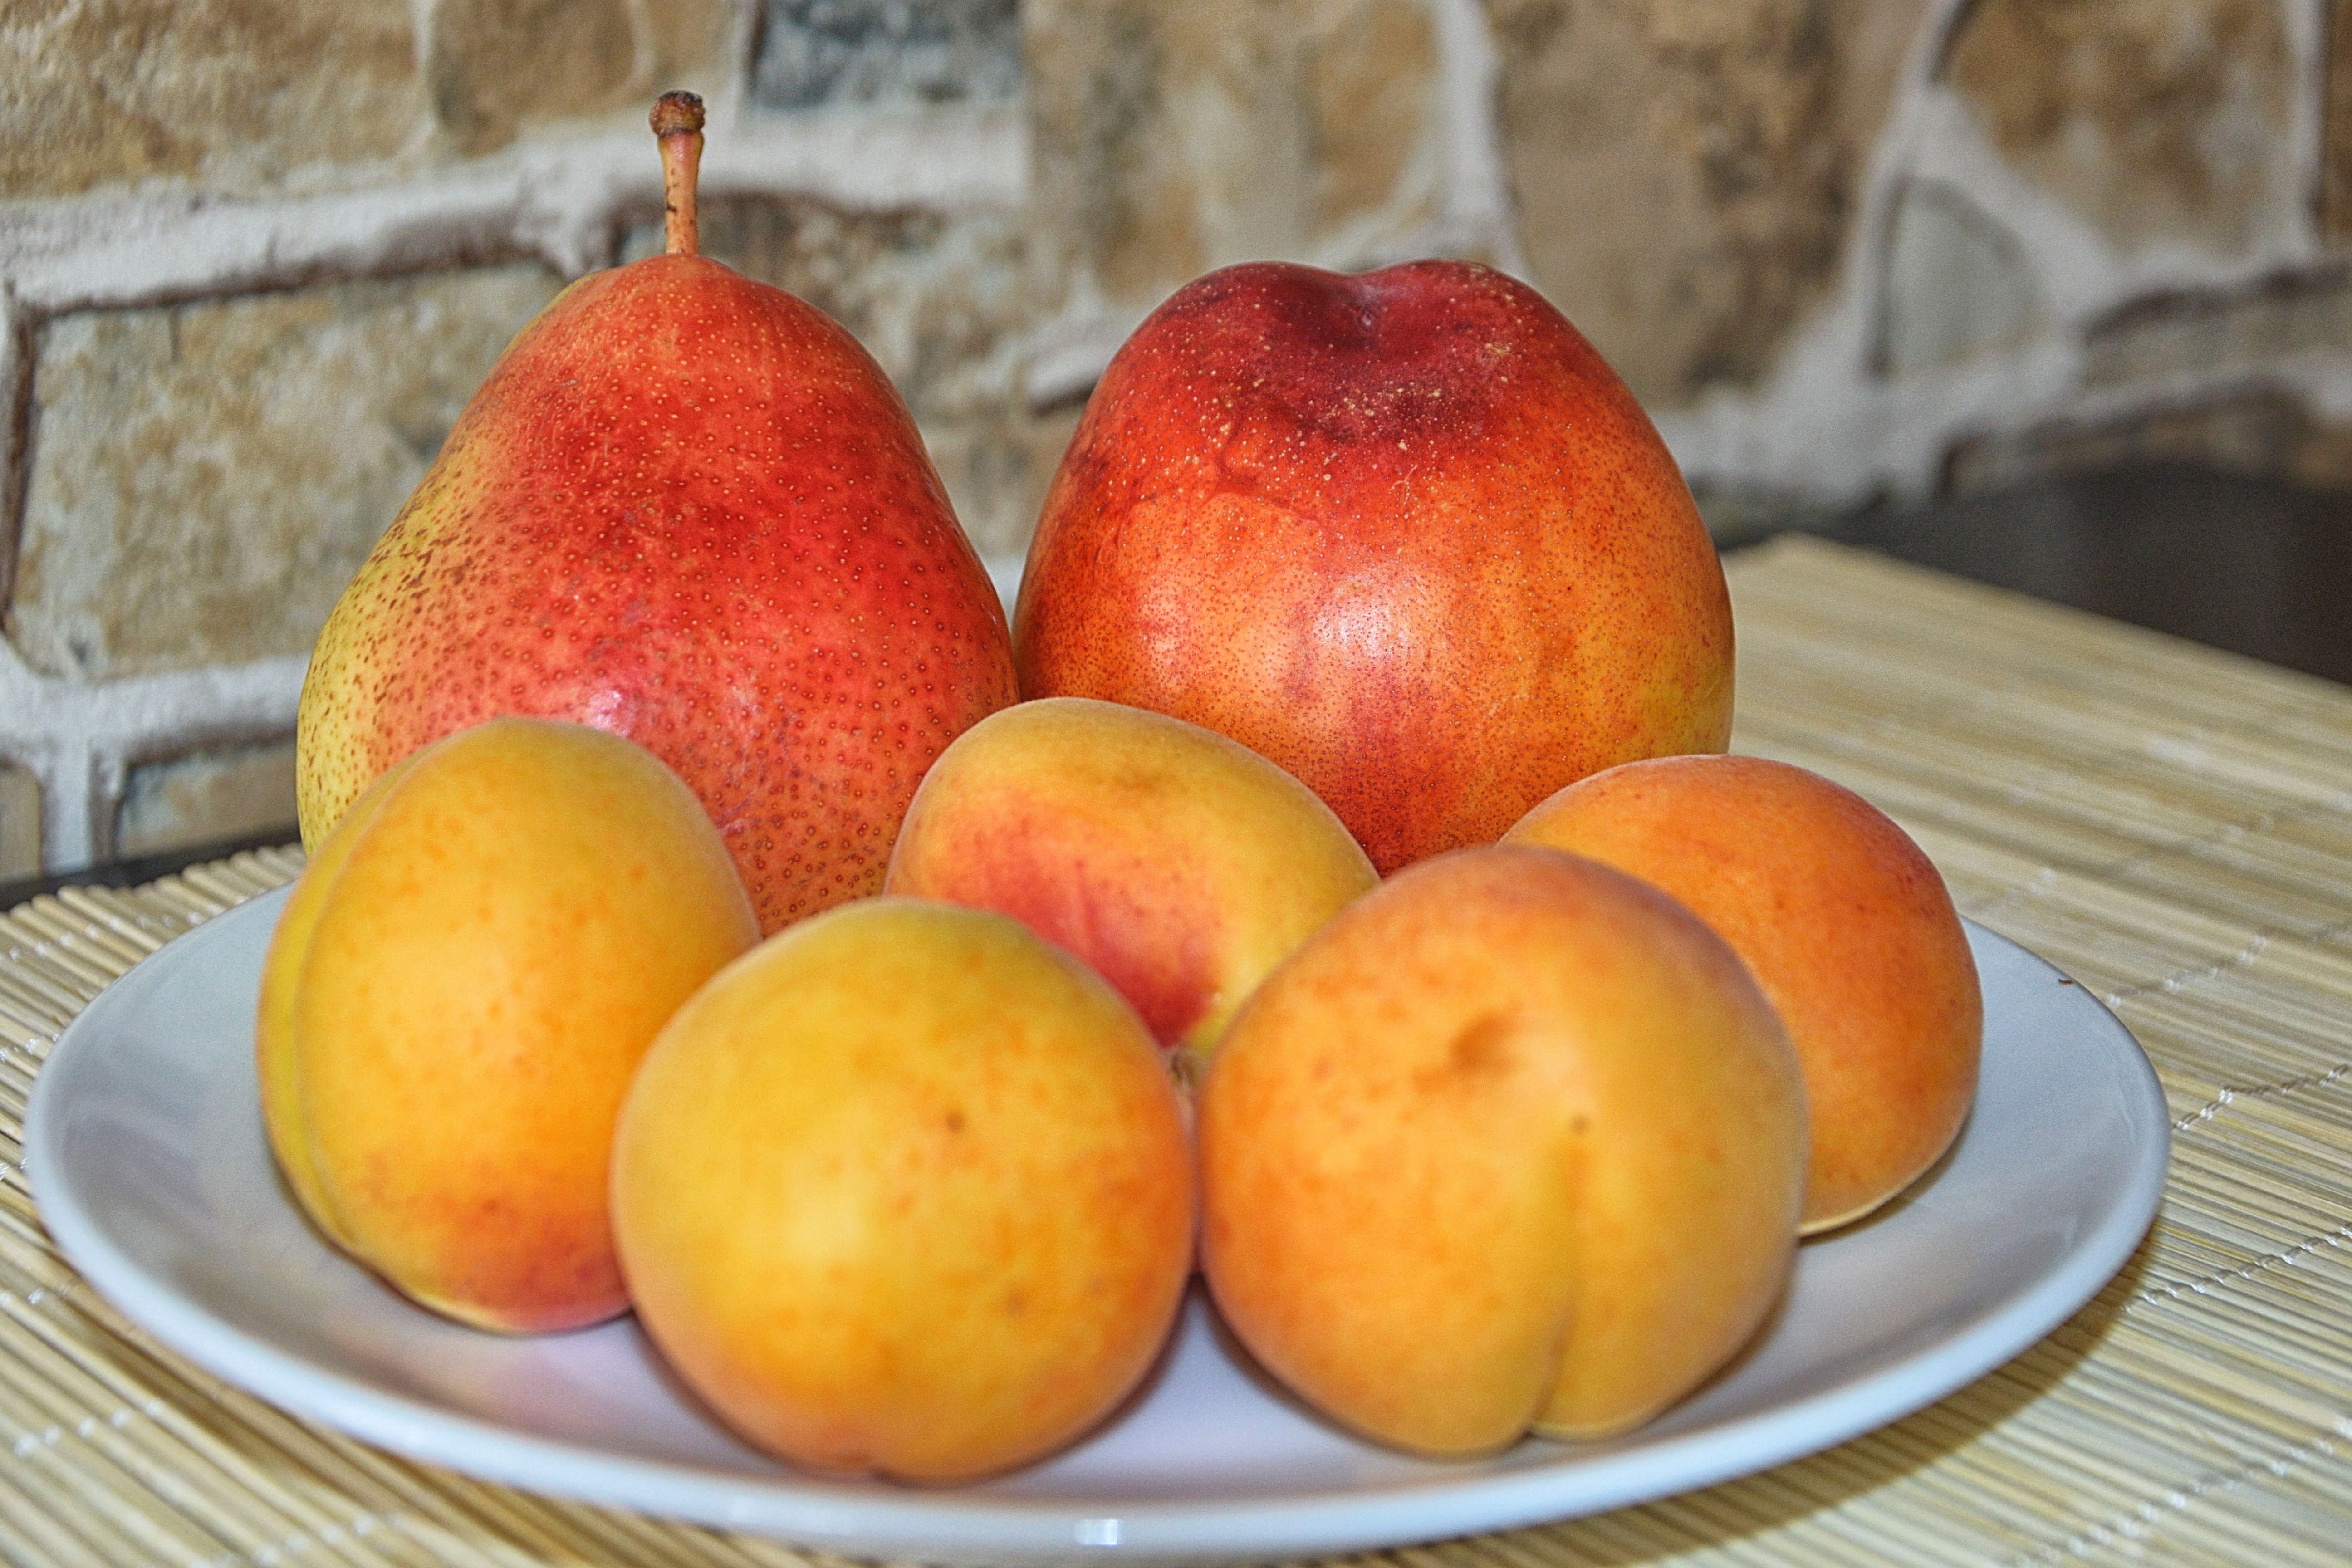
plant, fruit, summer, food, produce, pear, healthy, delicious, peach, fruit tree, vitamins, flowering plant, rose family, fruit plate, nectarine, land plant